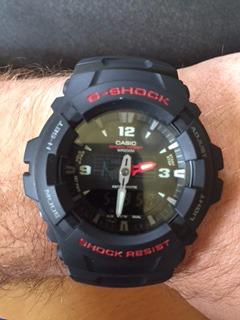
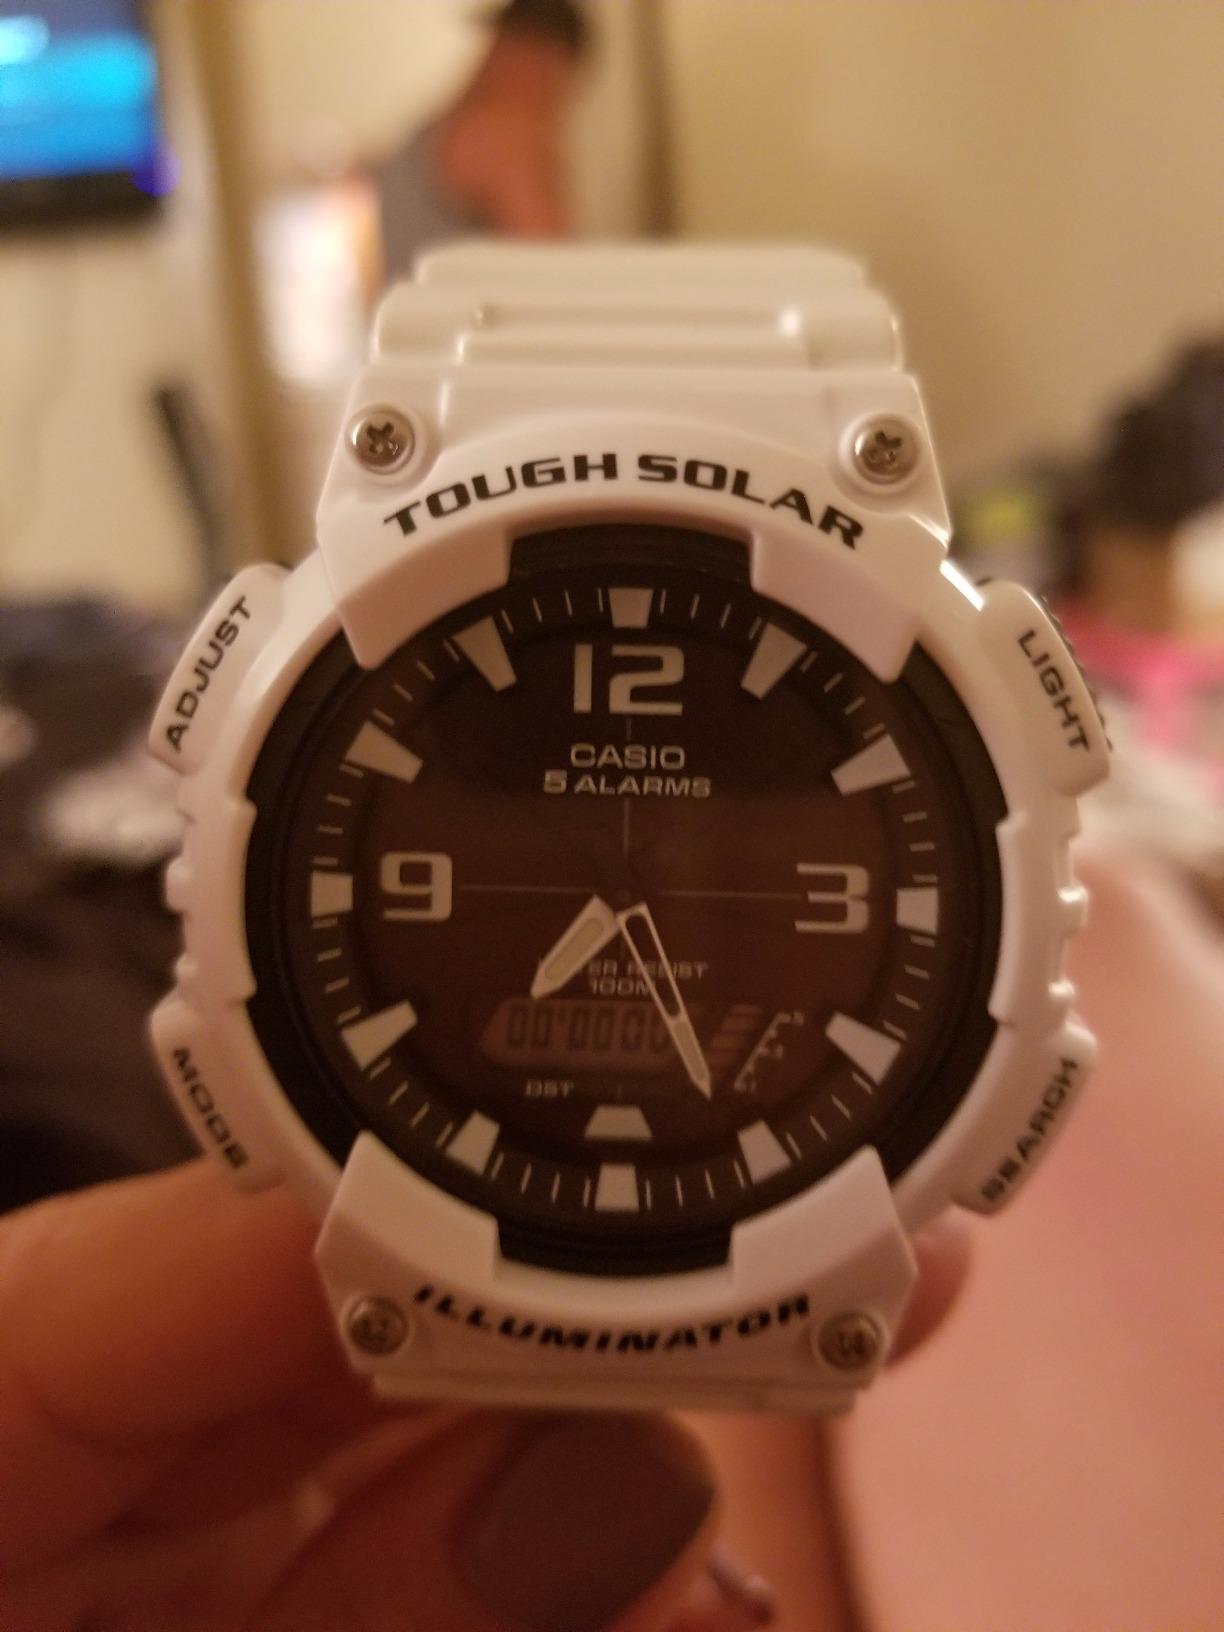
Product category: accessories_watch
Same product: no